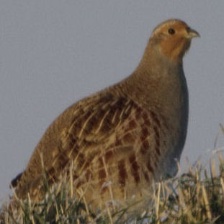
Species: SNOW PARTRIDGE
Scientific name: LERWA LERWA
ImageNet parent category: partridge